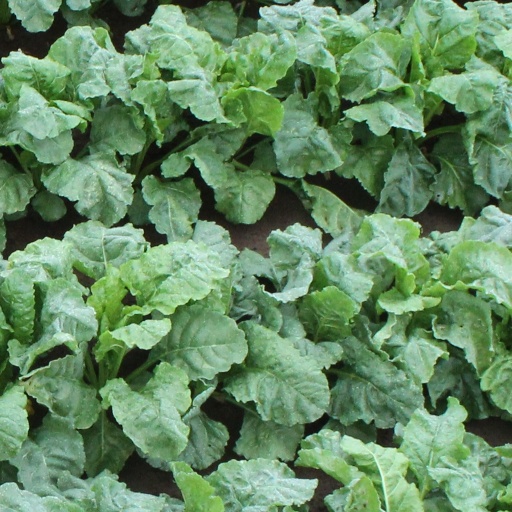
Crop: sugar beet